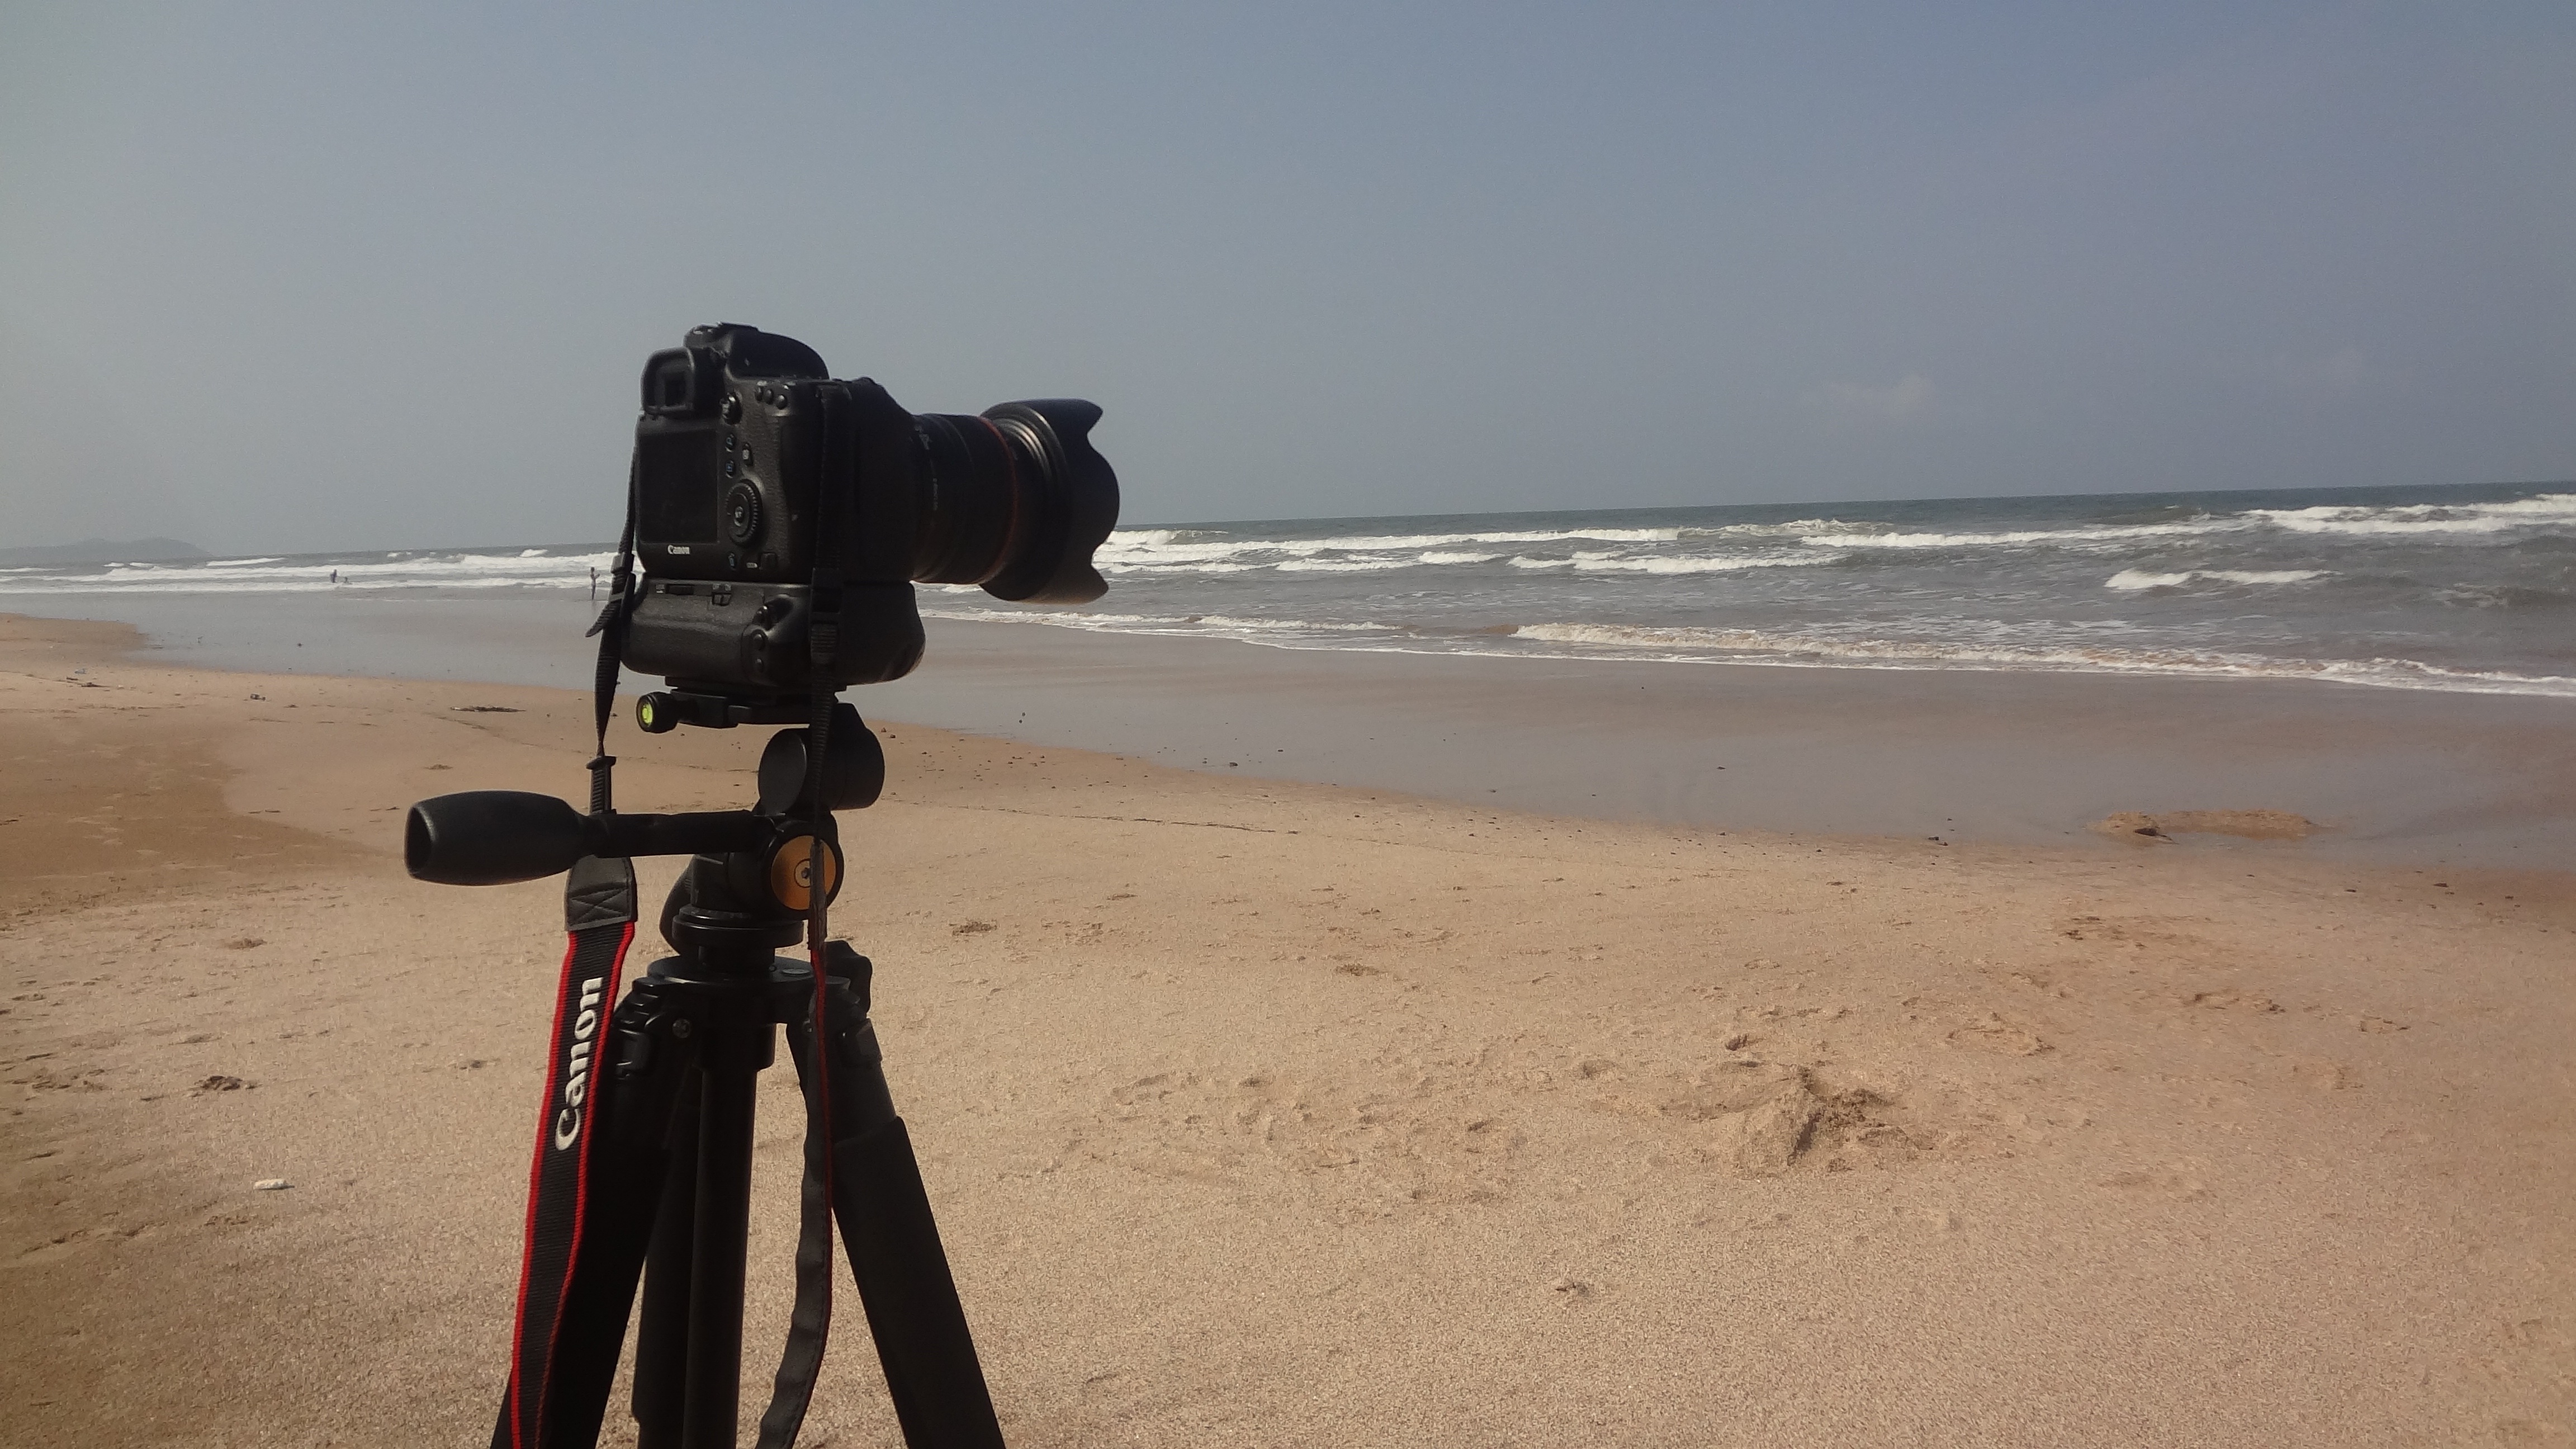
beach, landscape, sea, coast, water, nature, outdoor, sand, ocean, sky, sun, camera, photography, photographer, wind, summer, vacation, travel, tropical, seascape, blue, tripod, canon 6d